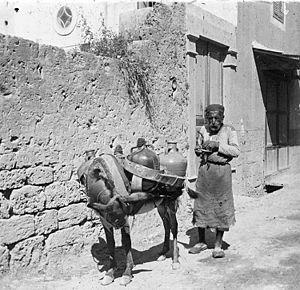
Ane et vieil homme - sans doute en Egypte au XIXème siècle
Âne est le nom vernaculaire donné à certaines espèces de mammifères quadrupèdes ongulés de la famille des Équidés, plus petit que le cheval, à longues oreilles et à l'échine saillante. Le plus connu des ânes est l'âne domestique, issu de la domestication de l'âne sauvage d'Afrique, et à partir duquel de nombreuses races ont pu être sélectionnées.